Li Cunxiao

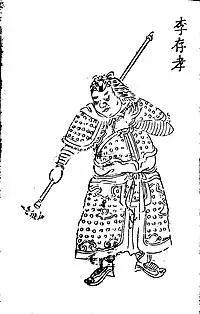
Li Cunxiao

Li Cunxiao (d. 894), né An Jingsi, was an adoptive son of the late-Tang dynasty warlord Li Keyong who contributed much to Li Keyong's campaigns, but who later rebelled against his adoptive father. He subsequently was defeated by Li Keyong and executed by dismemberment after he surrendered, although Li Keyong soon regretted his death.